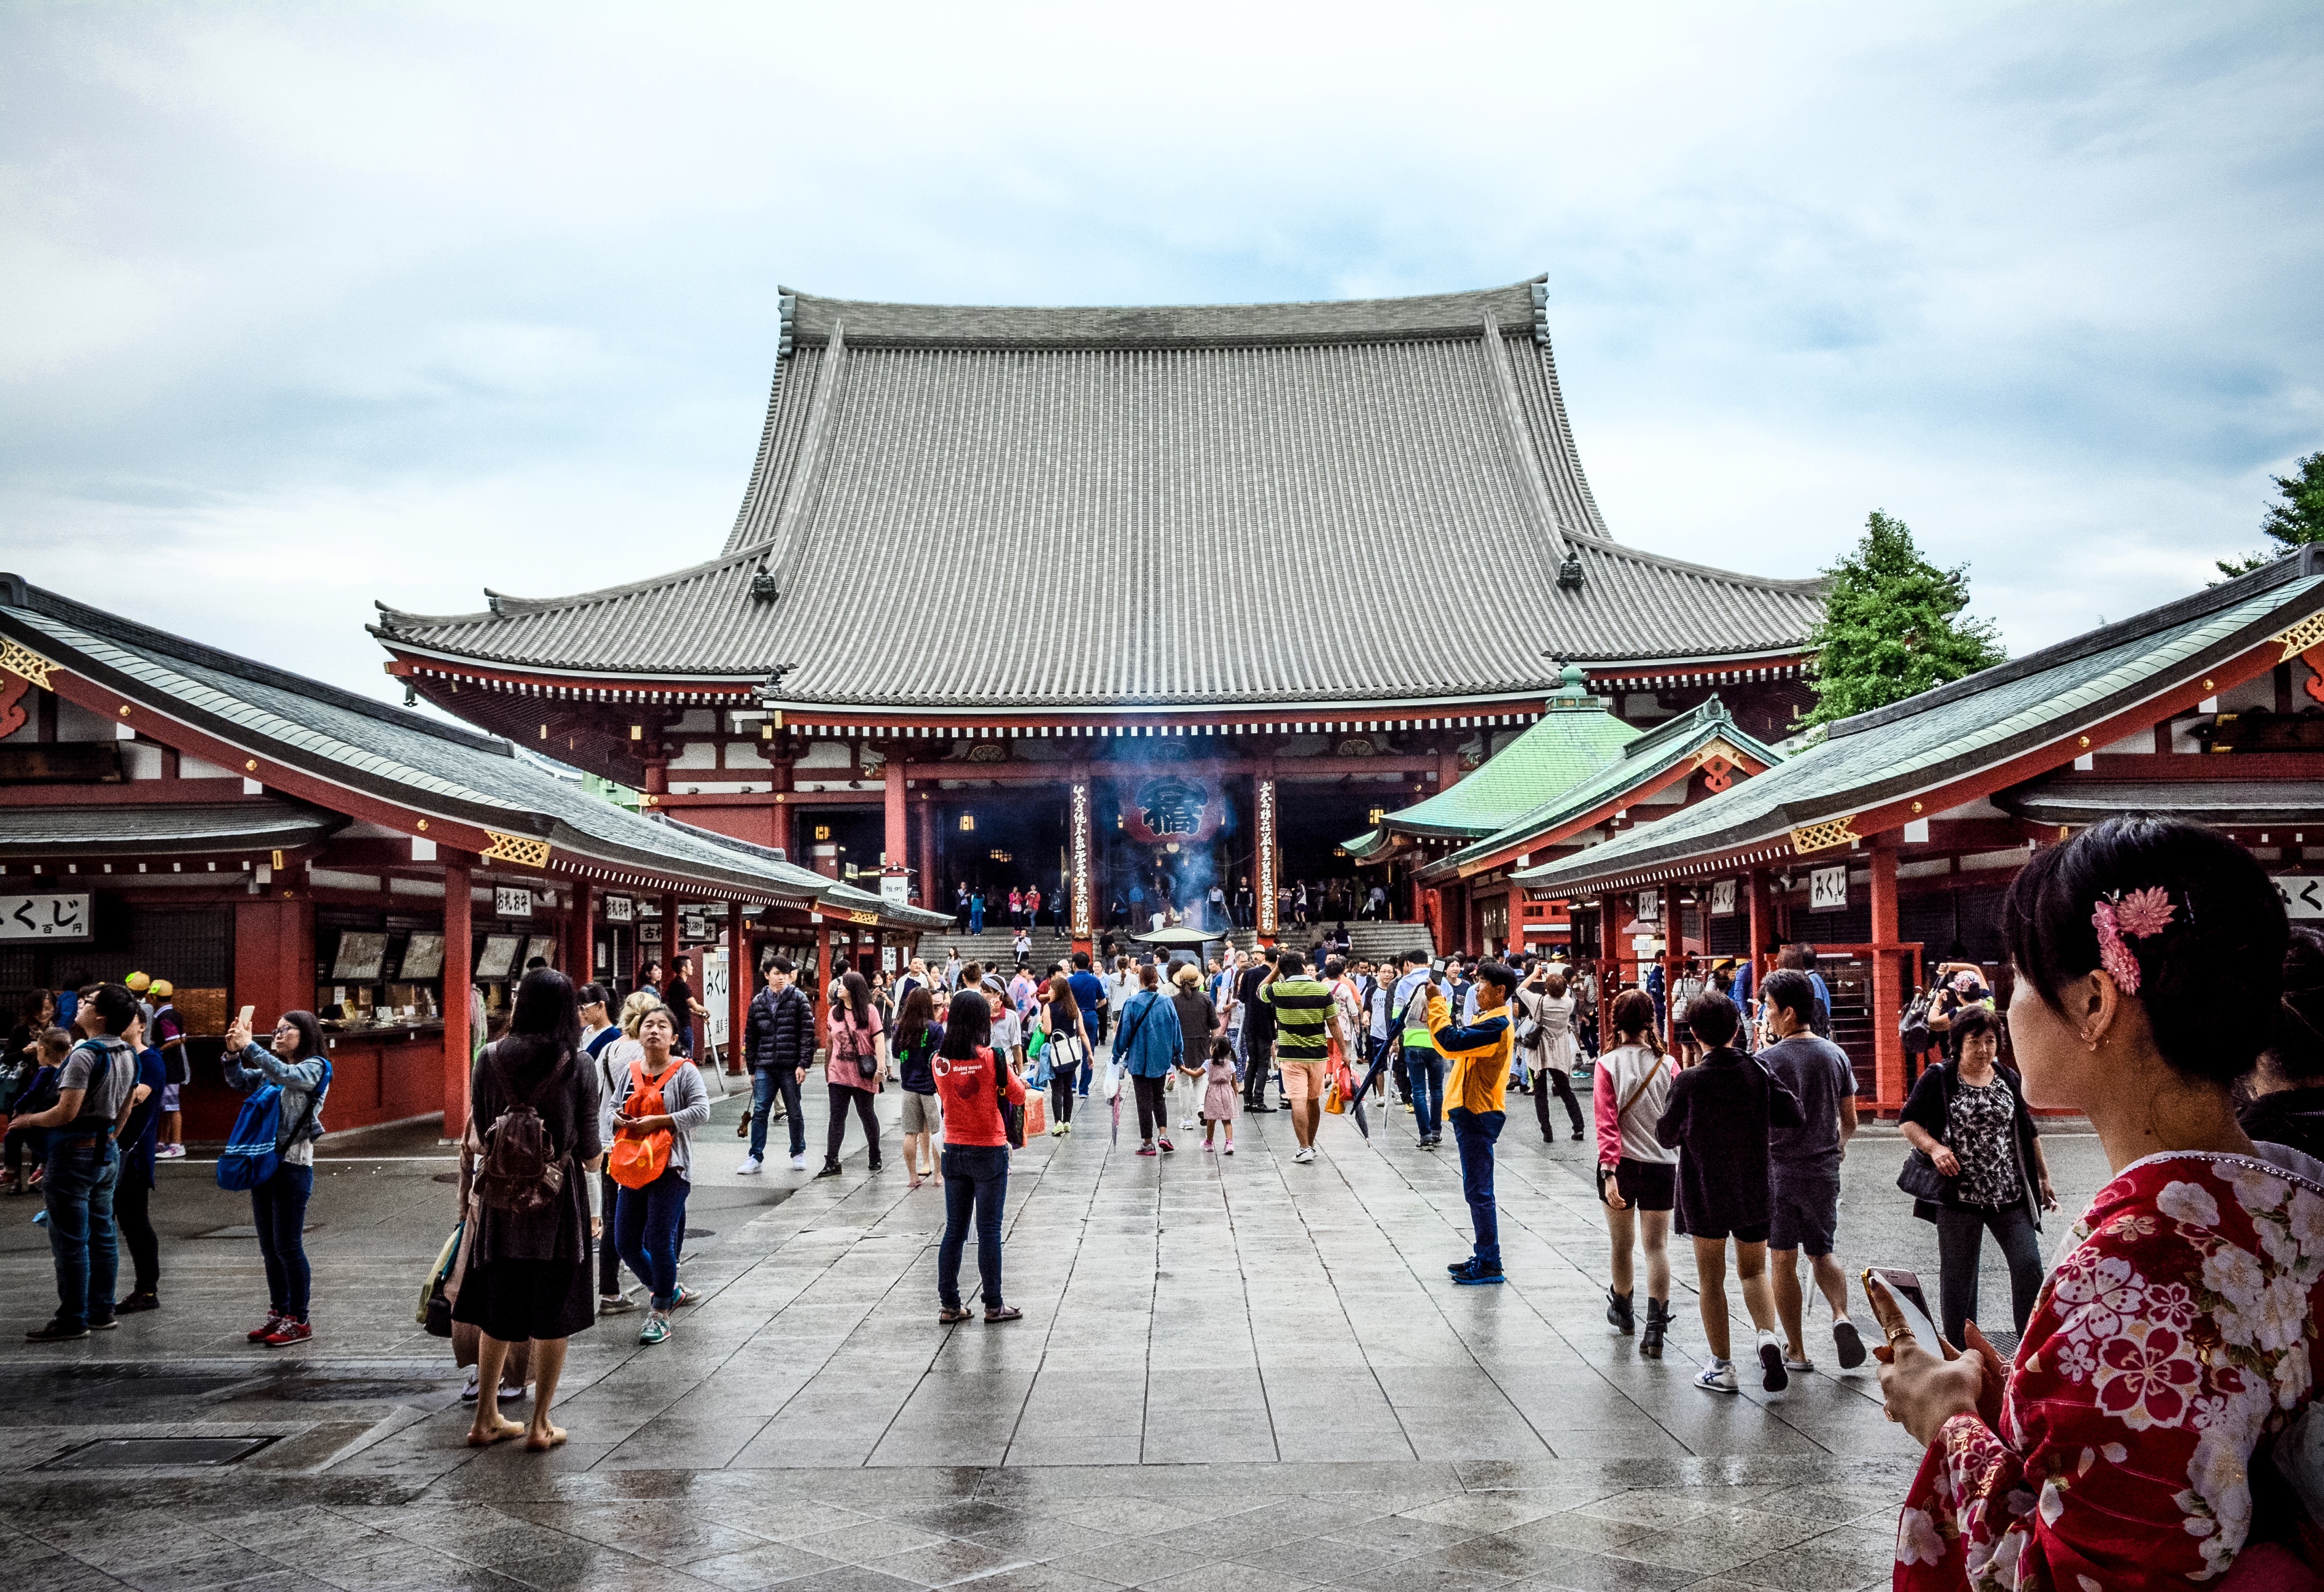
city, crowd, travel, celebration, asian, chinese, market, tourism, public space, festival, temple, shrine, culture, china, shinto shrine